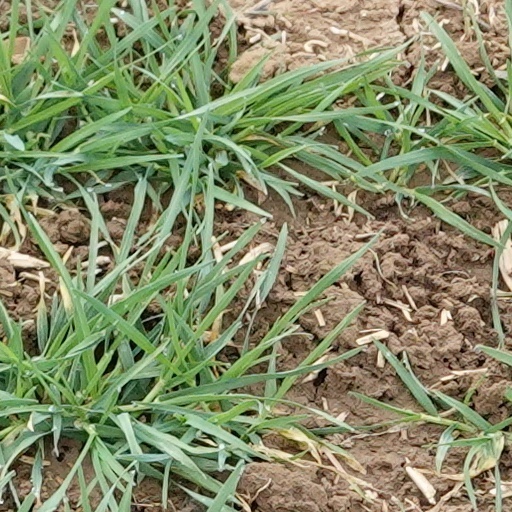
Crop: wheat